Ghader (missile)

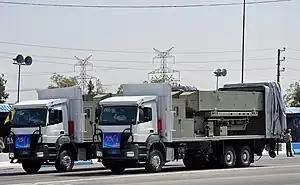
TELs for Noor/Qader missiles. The TEL can be disguised as a civilian truck.

The Qader is a medium-range anti-ship cruise missile developed by Iran.